Pioneer Race Course

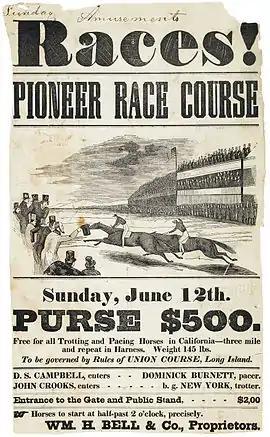

Pioneer Race Course, also known as the Pioneer Race Track, was a horse race track opened in March 1851, in the southern Mission District of San Francisco, California.